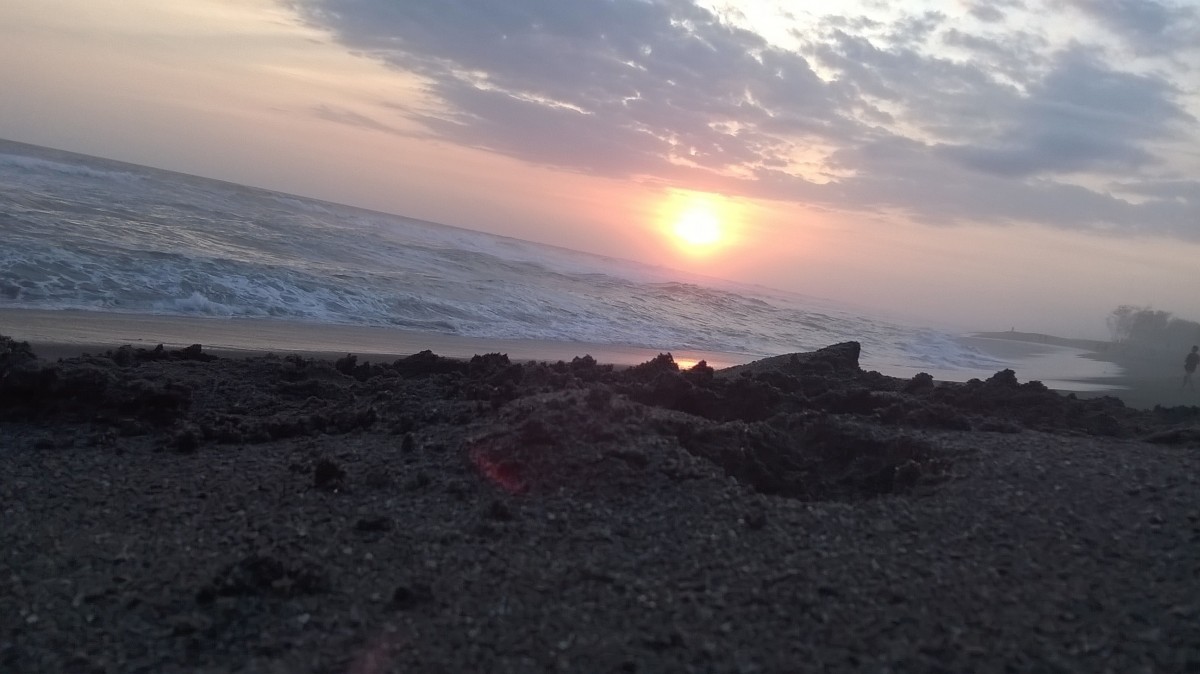
Tags: sea, coast, ocean, horizon, mountain, cloud, sun, sunrise, sunset, sunlight, morning, shore, wave, dawn, dusk, evening, cape